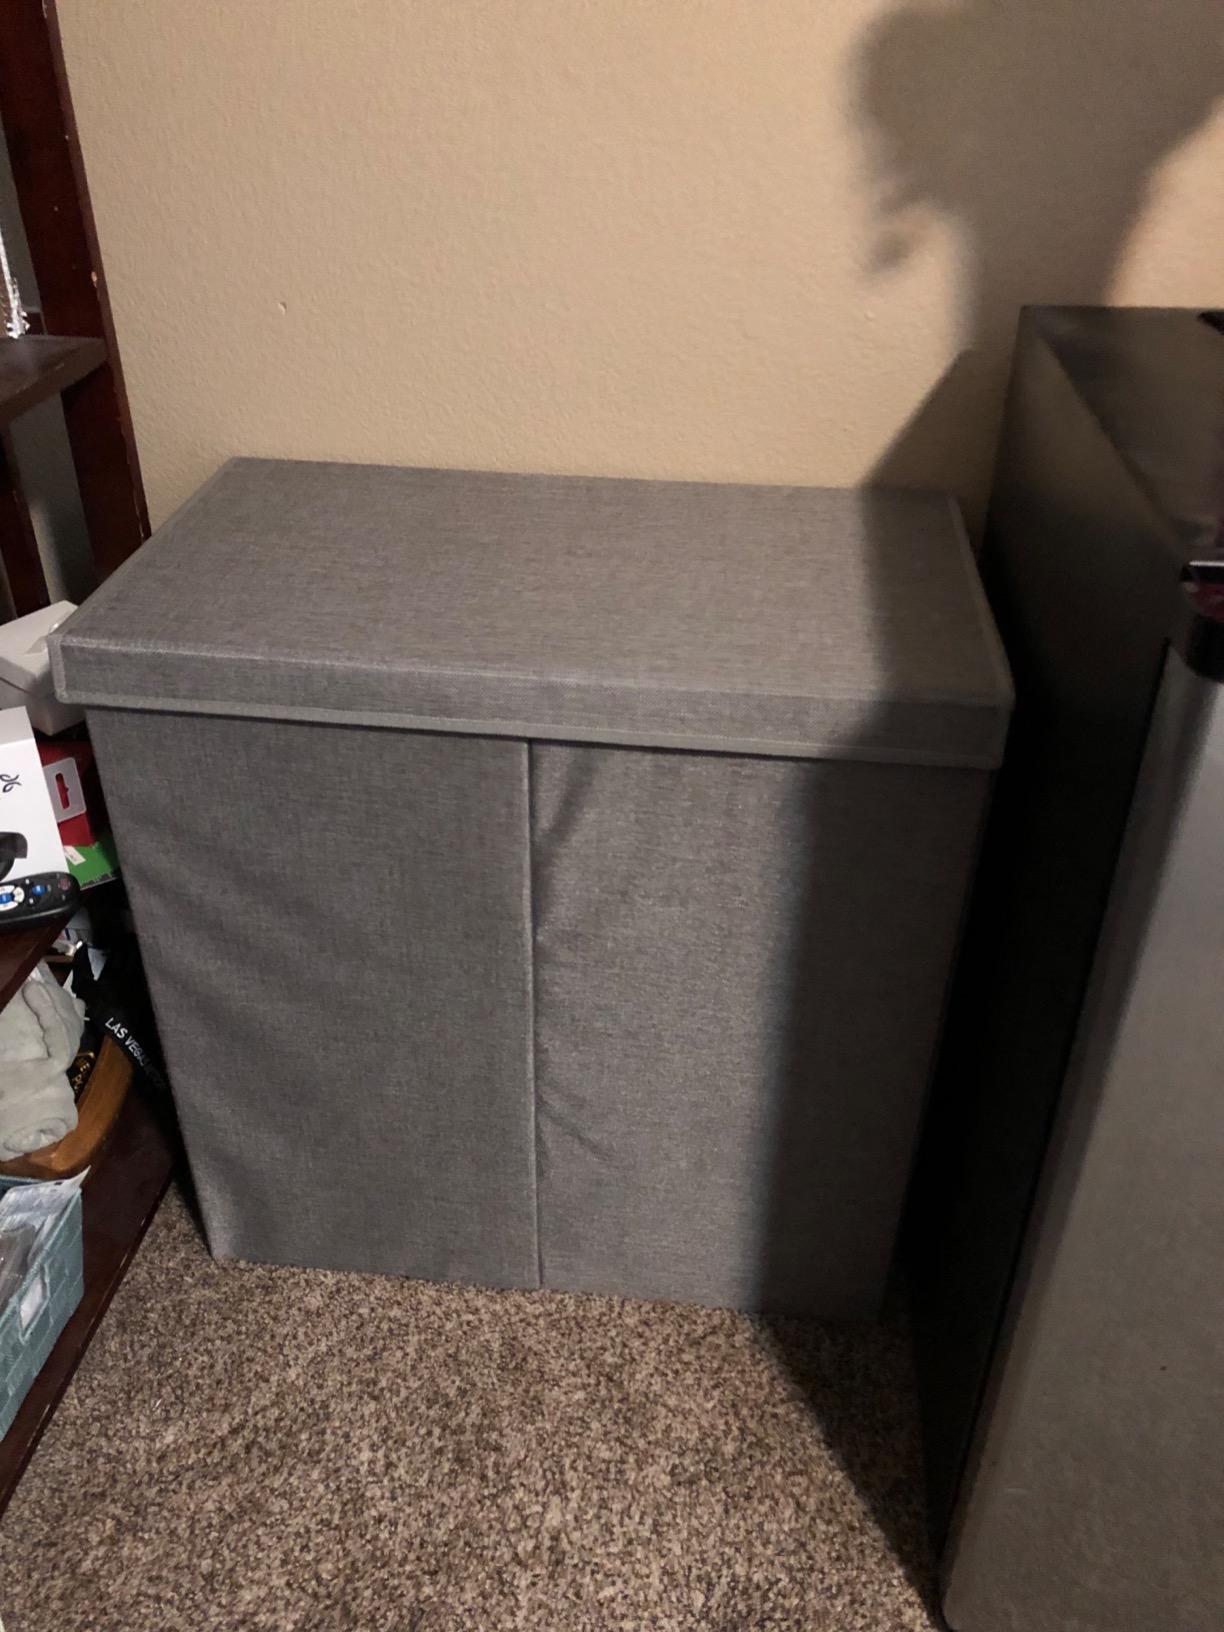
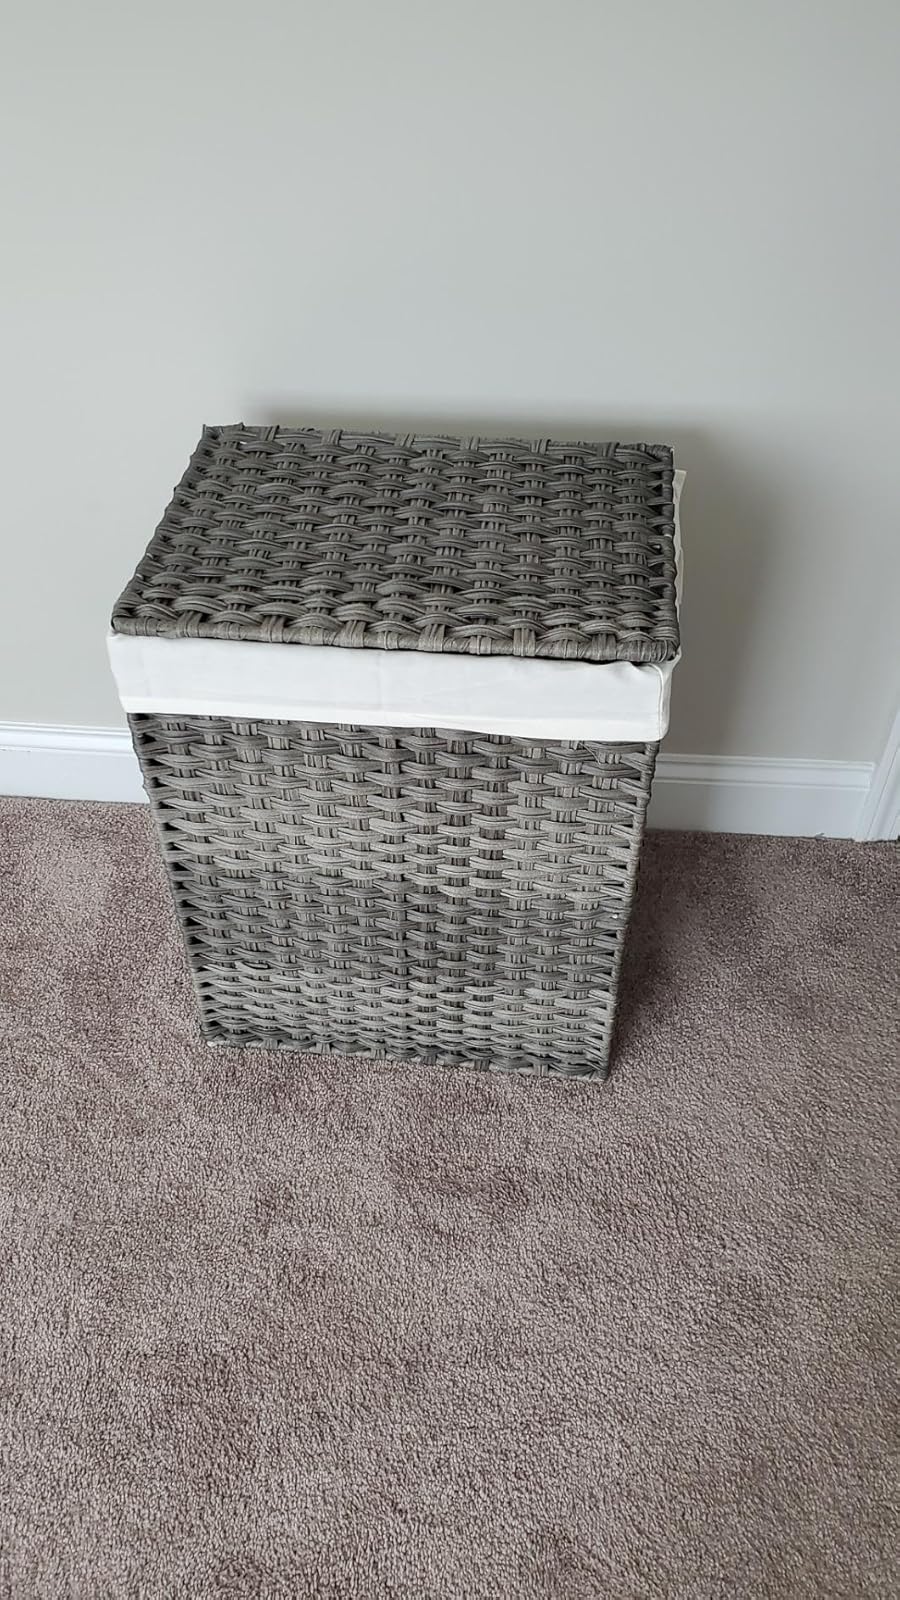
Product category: items_hamper
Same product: no